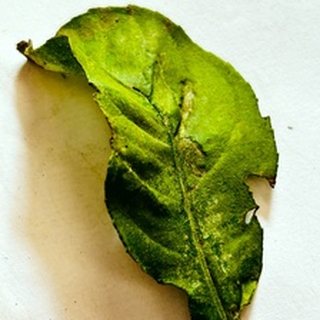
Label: lemon_deficiency